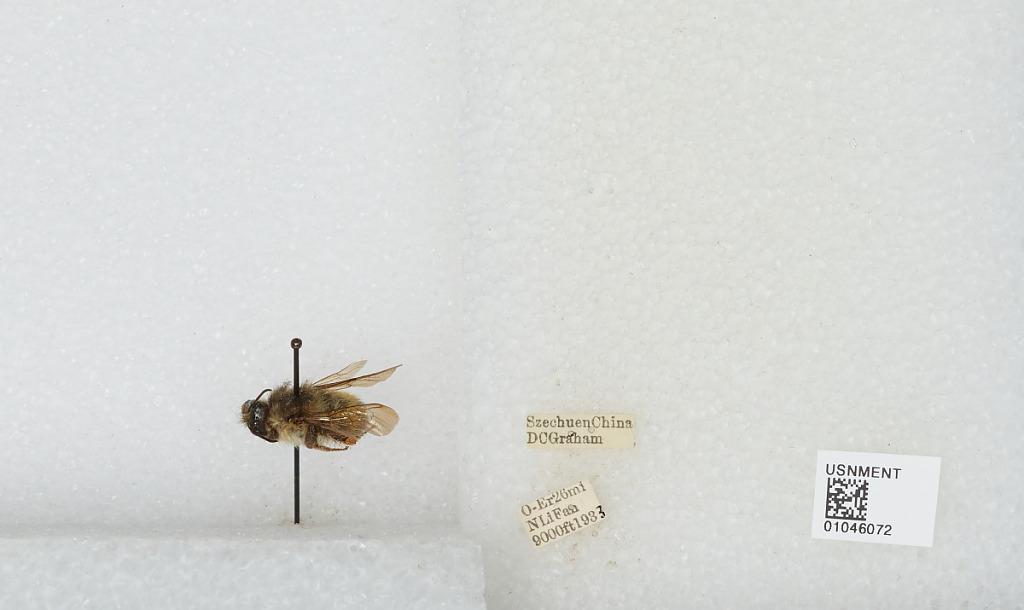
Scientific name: Bombus sp.
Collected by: D. Graham
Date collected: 1933--
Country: China
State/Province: Sichuan
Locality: O-Er 26 miles North Li Fan